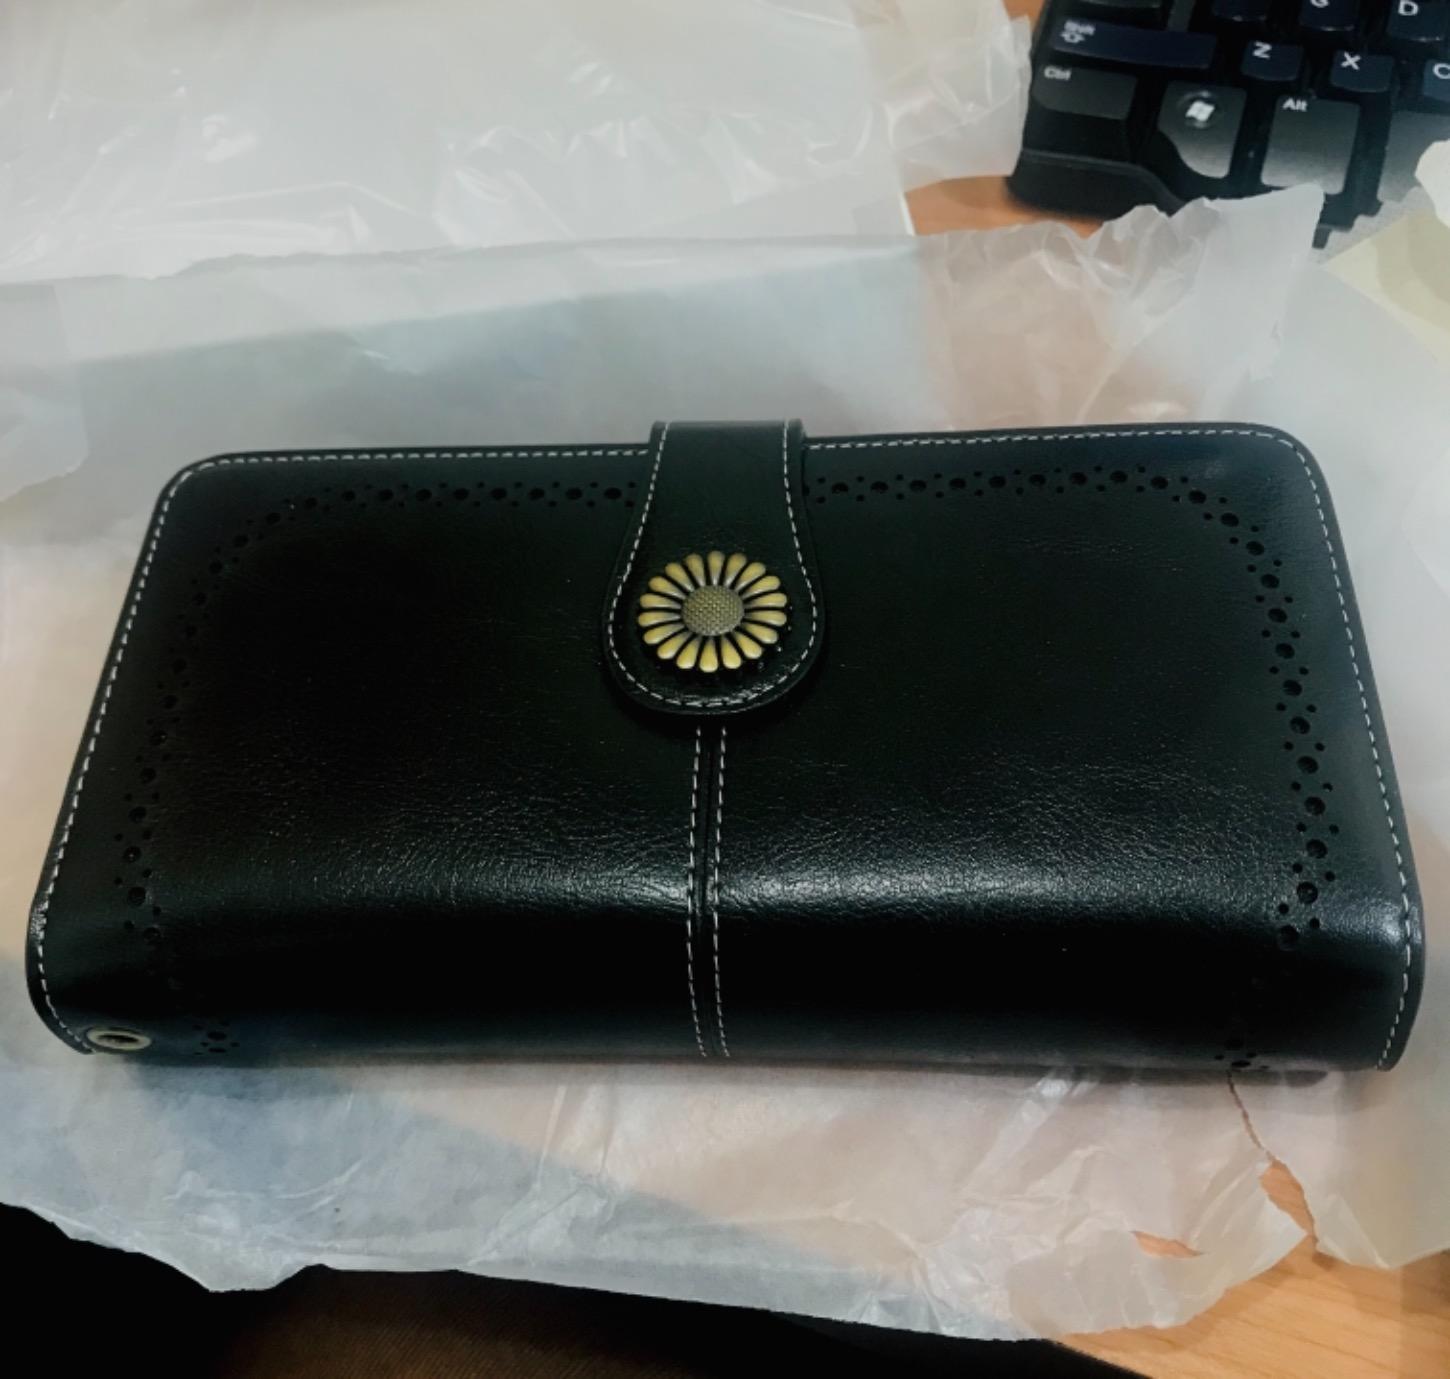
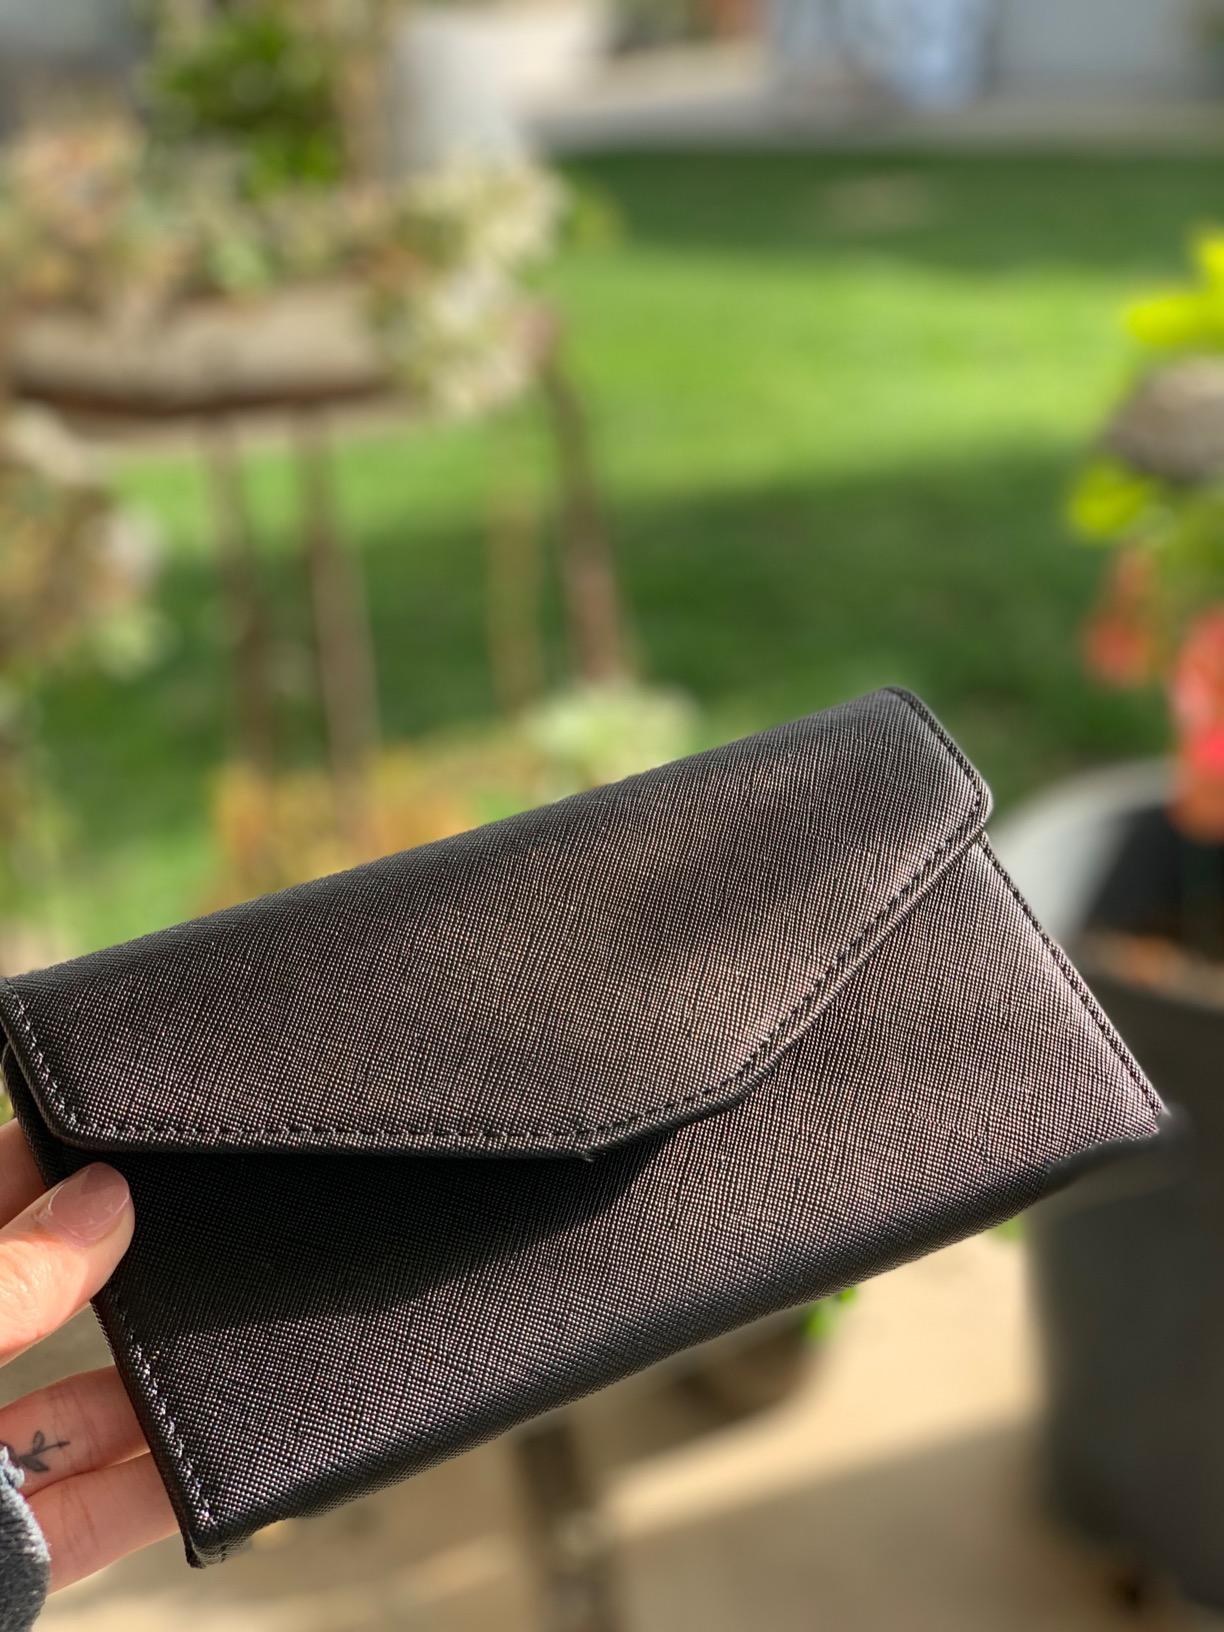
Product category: accessories_wallet
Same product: no